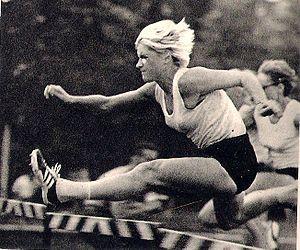
Elżbieta Żebrowska est une athlète polonaise spécialiste du 80 mètres haies.